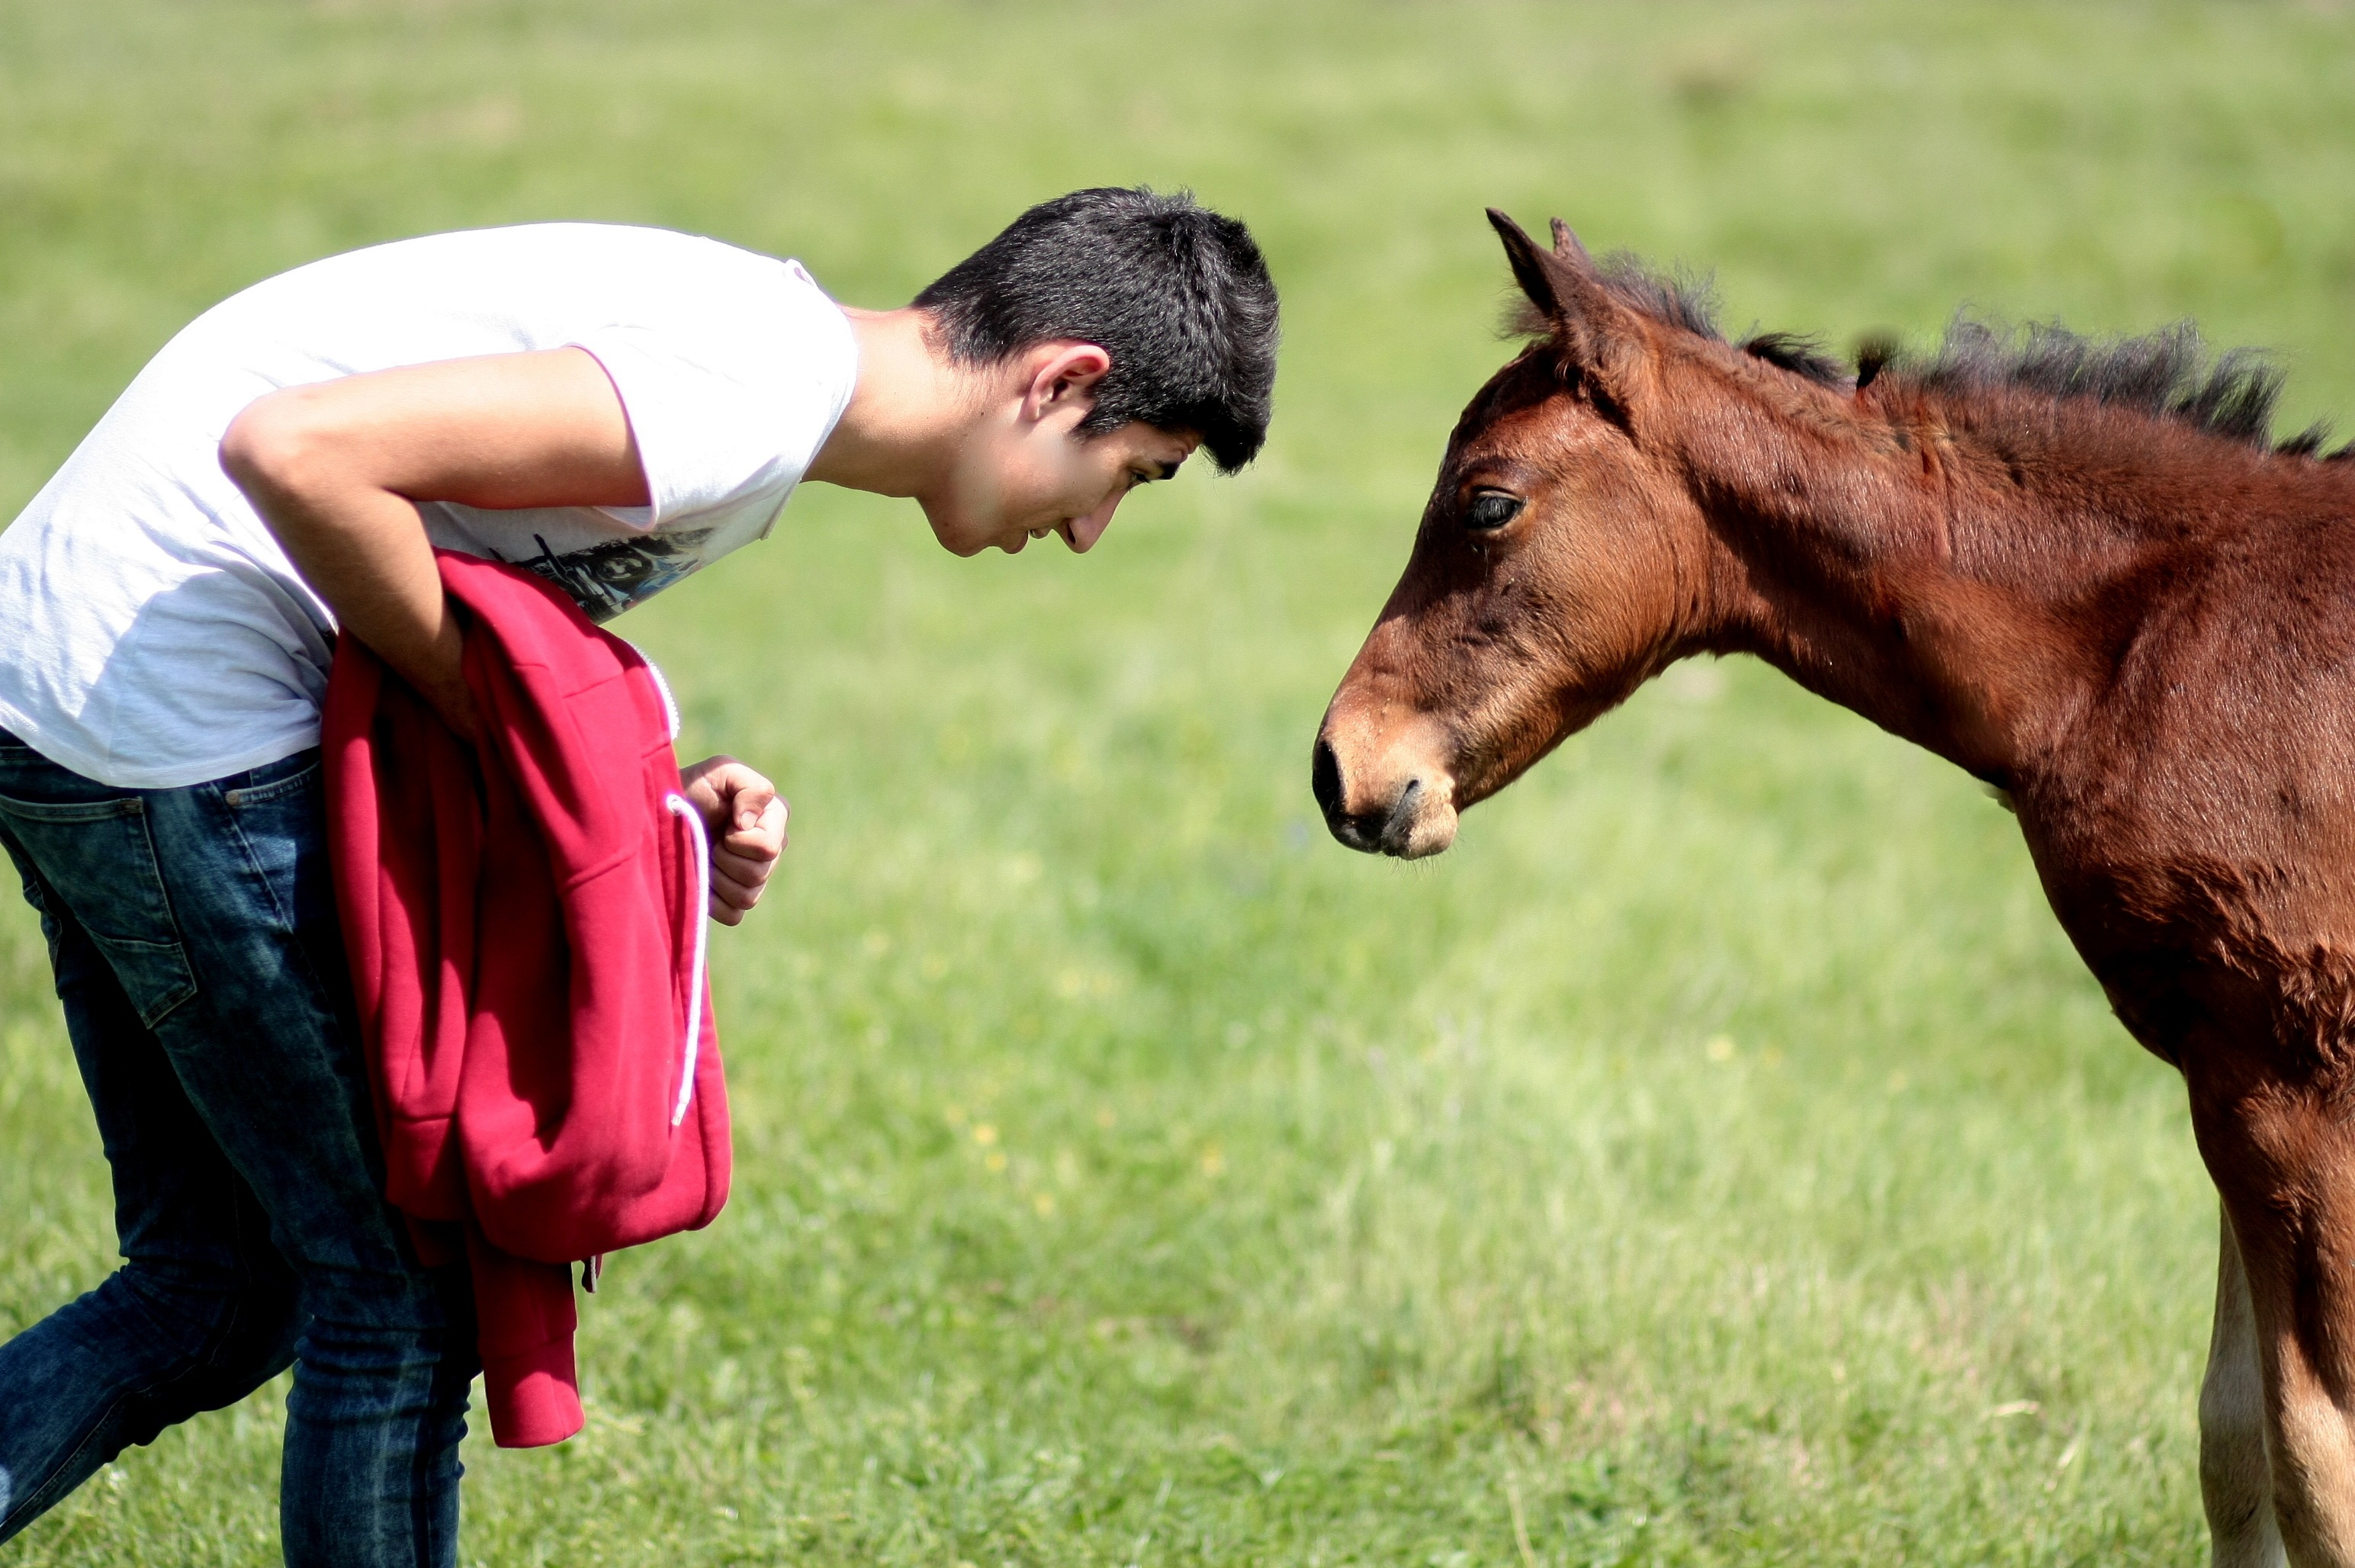
play, boy, pasture, horse, mammal, stallion, vertebrate, mare, jockey, foal, equestrianism, horse like mammal, mustang horse